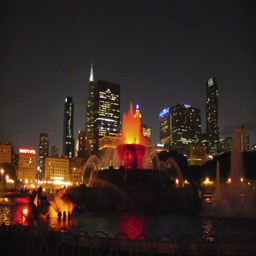
a time lapse illustrating the lighting up at night